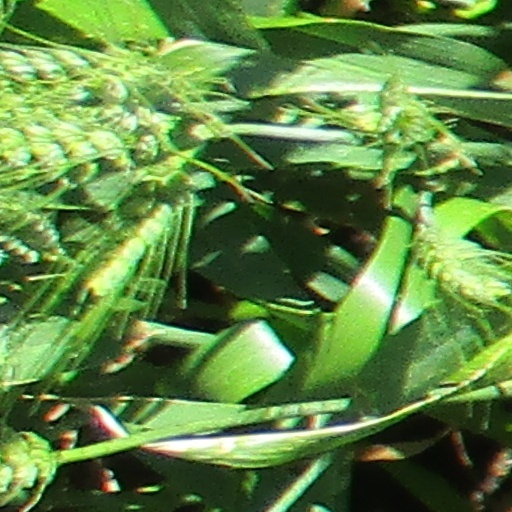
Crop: wheat